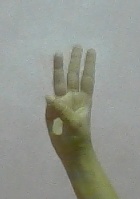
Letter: thaa